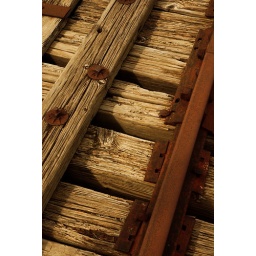
Rail bed on abandoned Pacific Electric RR bridge crossing Santa Ana river in San Bernardino, CA.